Omed-omedan

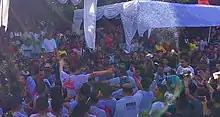
2017 omed-omedan ceremony in Sesetan, Denpasar, Bali

Omed-omedan, also known as "The Kissing Ritual", is a ceremony that is held by the young people of Banjar Kaja Sesetan, Denpasar, Bali. Omed-omedan is held on the day of "ngembak geni" (a day after Nyepi) to celebrate the Saka new year. The name is derived from the Balinese language and means "pull-pull".